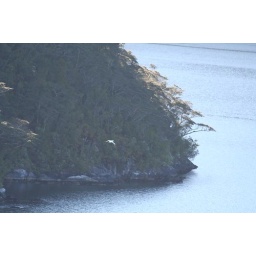
Big white bird flying in Dusky Sound, Fiordland National Park, NZ